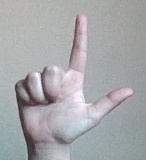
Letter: laam